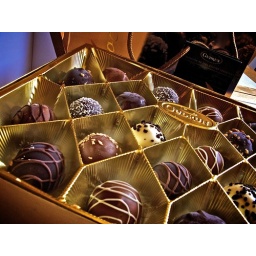
My wife has had this box of candy in her office since April. Never opened. Seriously sad.